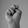
ASL letter: N